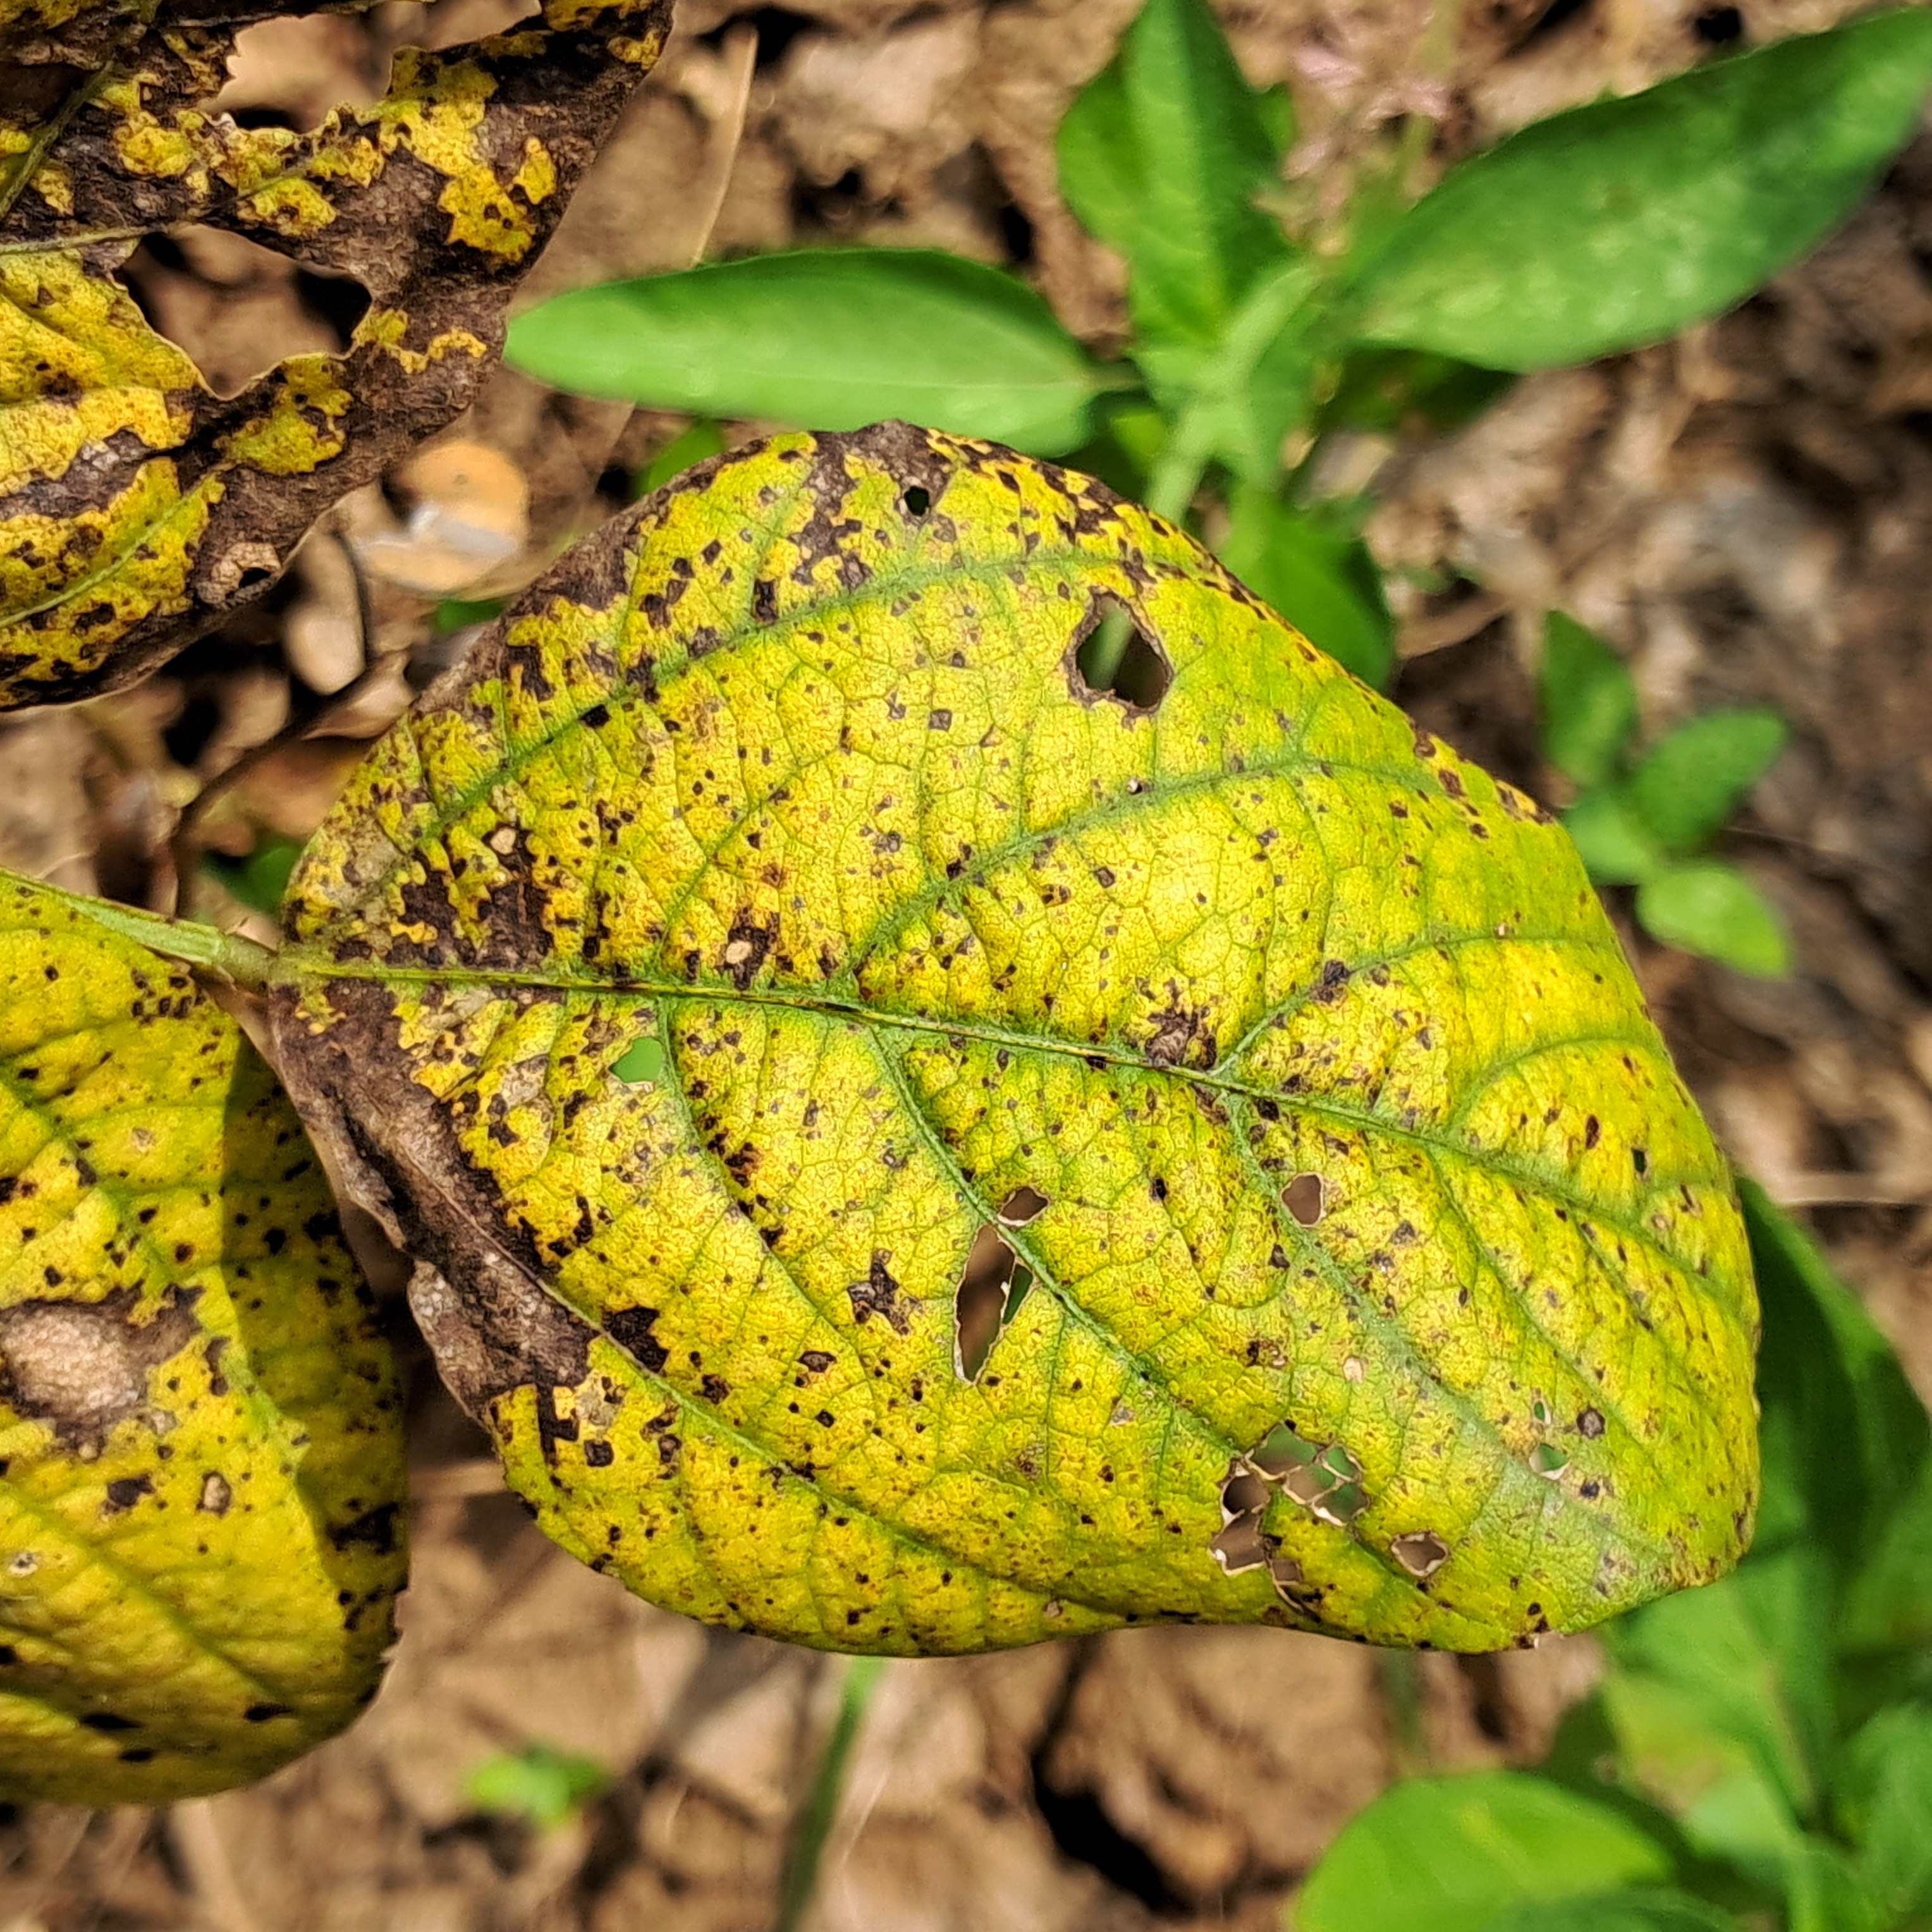
Label: Rust